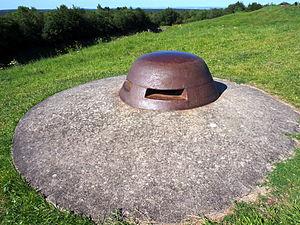
Une cloche observatoire est un équipement blindé installé sur certaines fortifications, à partir de la fin du XIXᵉ siècle.
La place fortifiée de Verdun est une place forte centrée sur la ville de Verdun, dans l'Est de la France. Appelée camp retranché de Verdun à partir de la fin du XIXᵉ siècle, elle prend en août 1915 le nom de région fortifiée de Verdun, en englobant les forts du rideau des Hauts de Meuse.